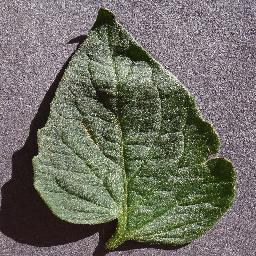
Label: Tomato___healthy